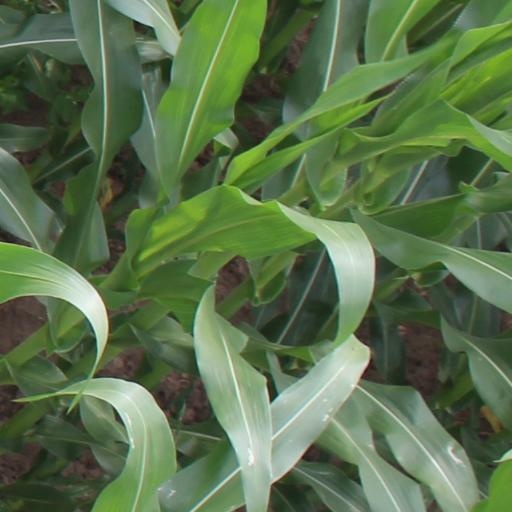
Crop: maize; corn